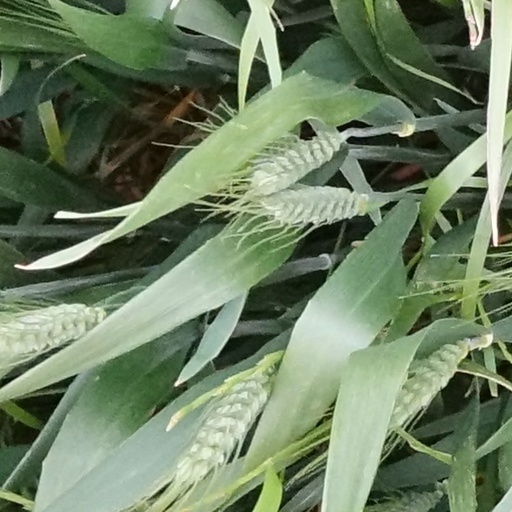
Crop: wheat